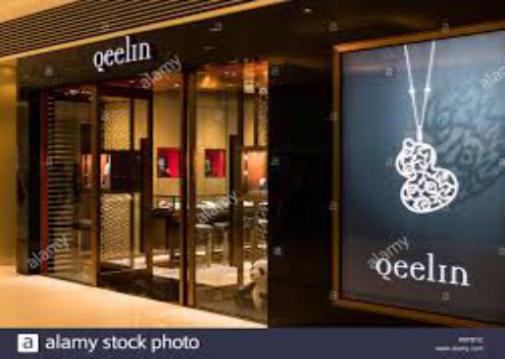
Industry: Clothes